Frans Snyders

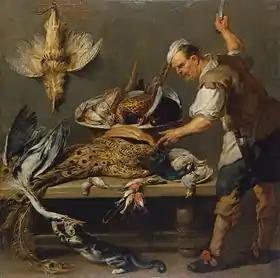
"Cook at a kitchen table with dead game"

He not only created many large market and pantry scenes and game still lifes, usually including dead deer, he also painted smaller works which were reminiscent of the breakfast pieces and still lifes that originated in northern art around 1600. Rather than continue the descriptive manner of the Antwerp painter Osias Beert, Snyders' innovative still lifes combined objects in groups to form a geometrically structured composition. Recurring motifs were dead hares and birds, tazze (shallow dishes on a tall foot), baskets with grapes and other fruit, enamelled pitchers and Chinese Kraak porcelain.